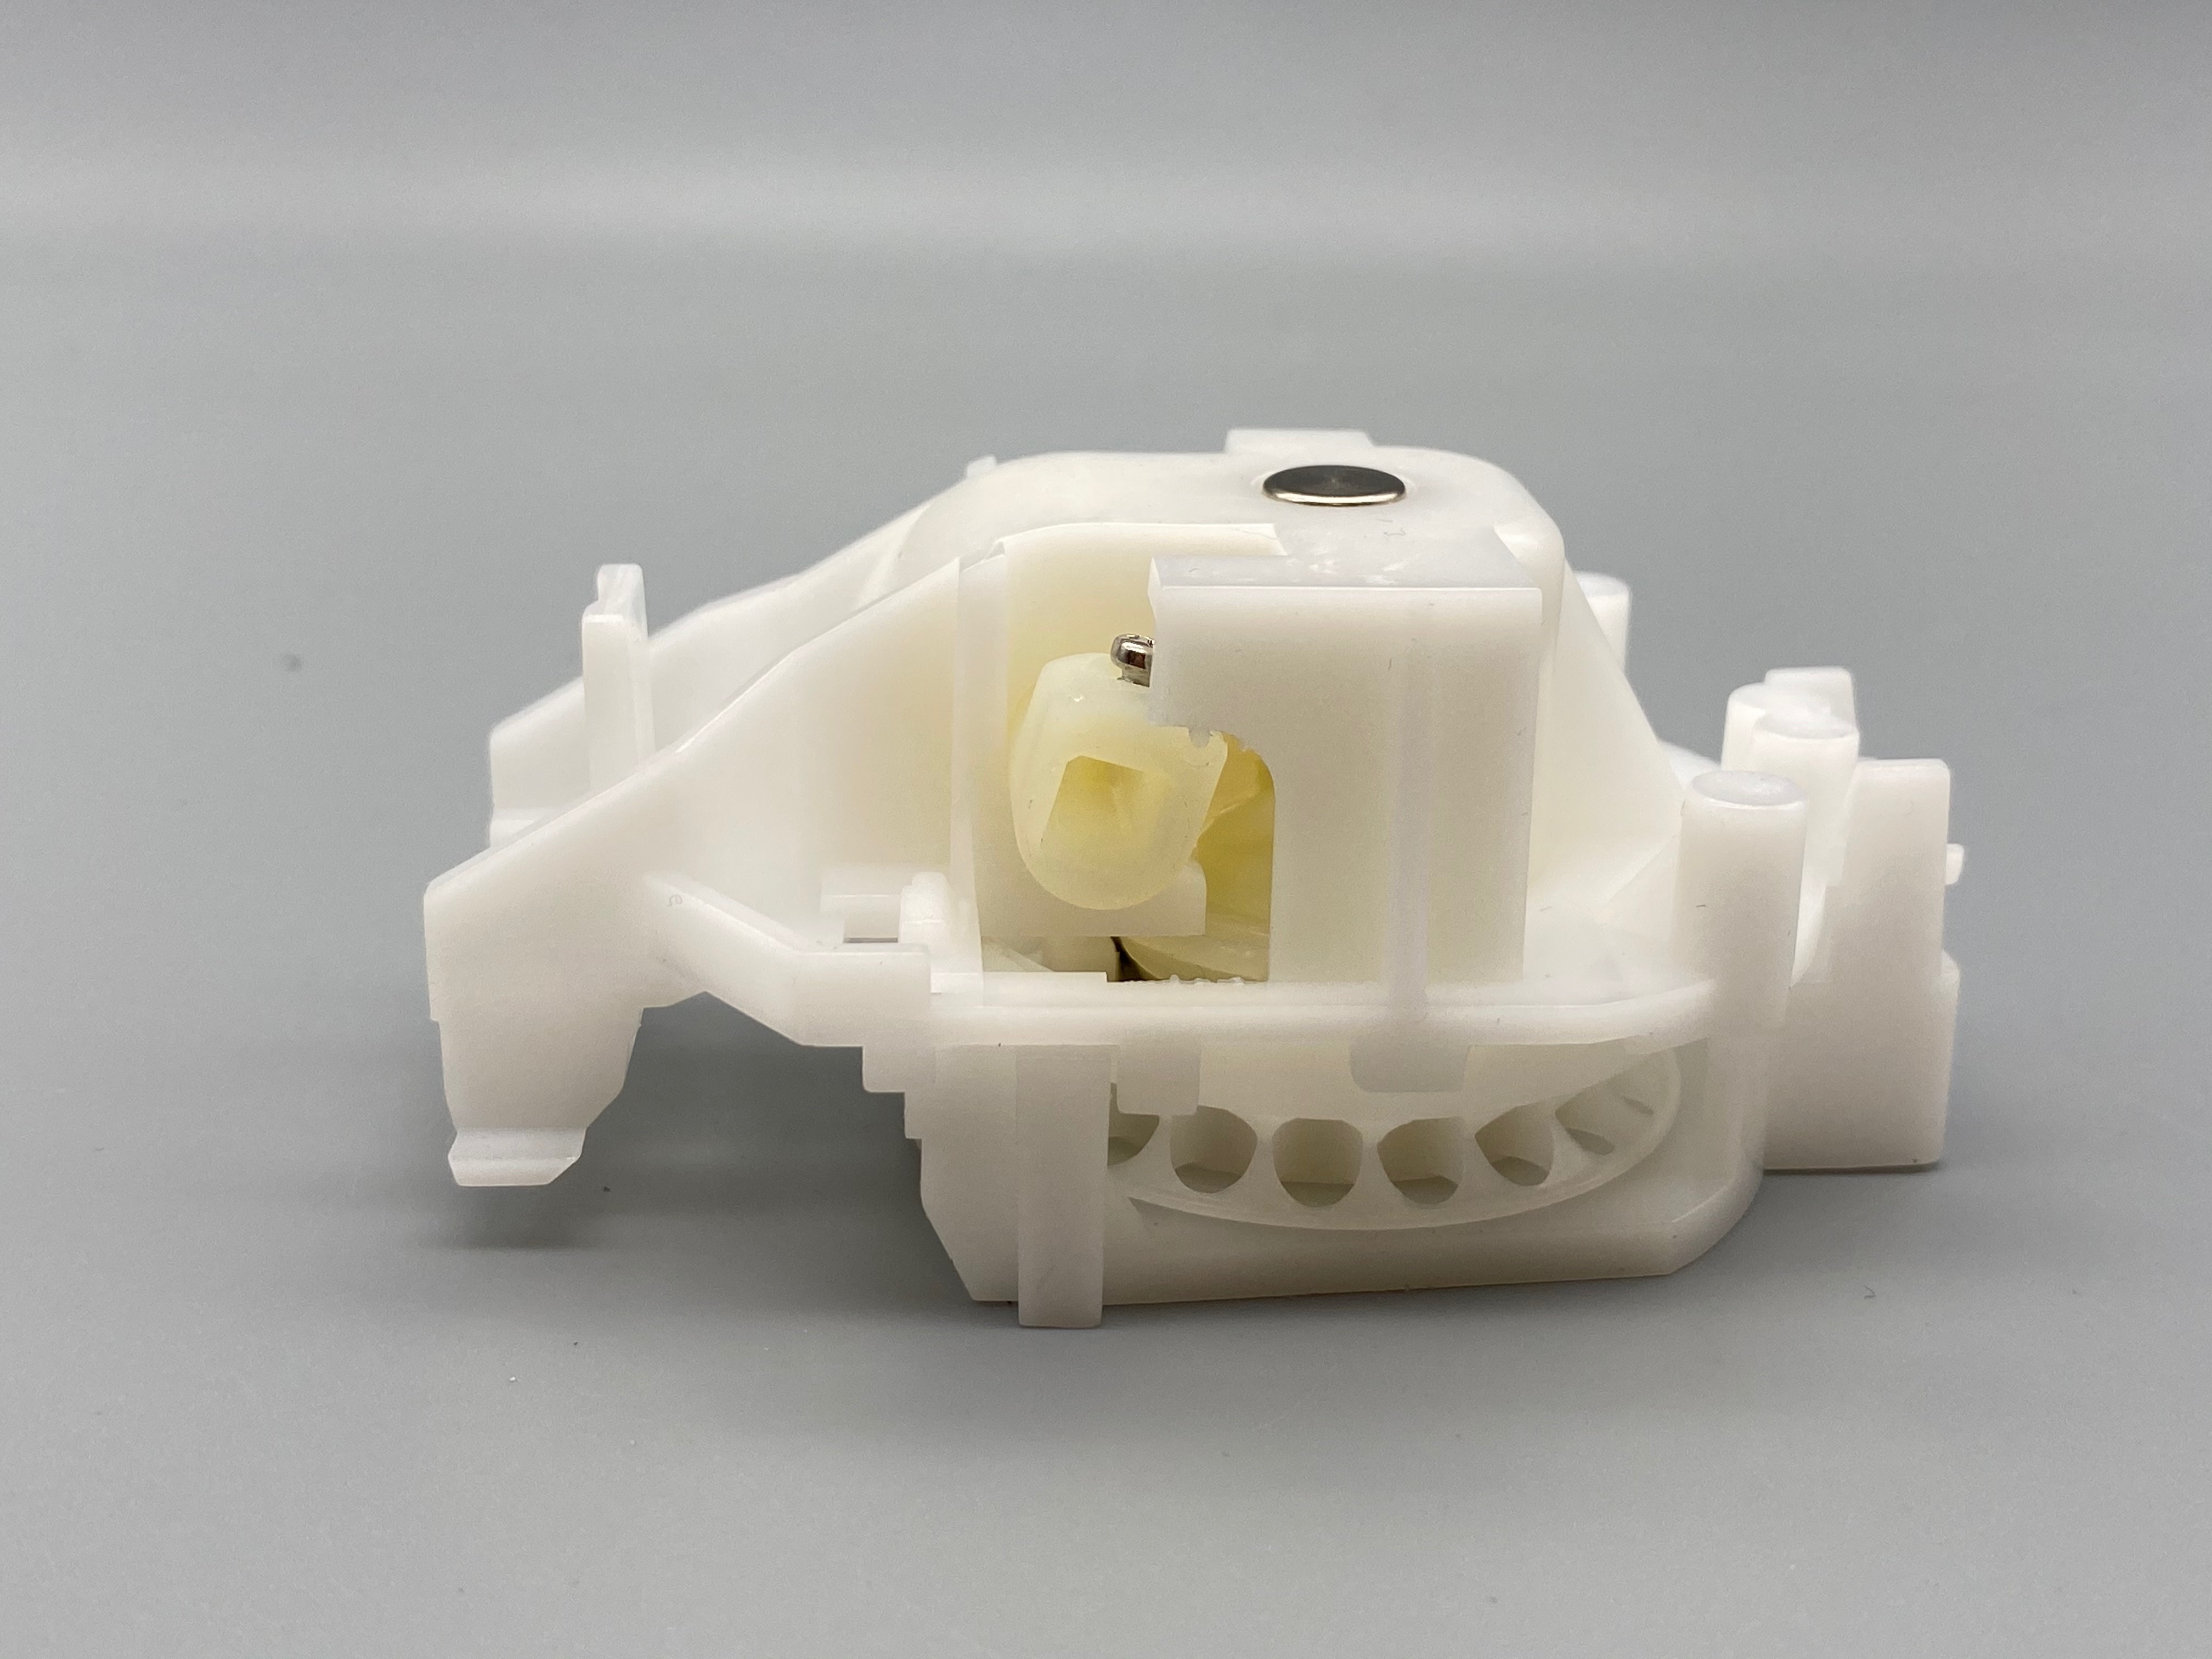
Sidewinder for Metal Baton System - for 5mm Squared Tilting Rod
Sidewinder For Metal Baton System Requiers 5mm Squared Tilting Rod & No.10 Chain
Brand: Blinds Parts Direct
Category: Home & Garden > Decor > Window Treatment Accessories > Window Treatment Replacement Parts